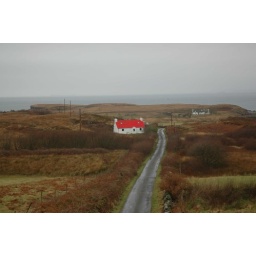
A house outstanding in its field